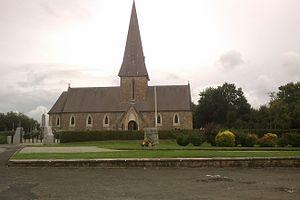
Photo de l'église de fr:Saint-Symphorien-le-Valois
La Haye est une commune française située dans le département de la Manche en région Normandie, peuplée de 4 006 habitants. Elle est créée le 1ᵉʳ janvier 2016 par la fusion de neuf communes, sous le régime juridique des communes nouvelles. Les communes de Baudreville, Bolleville, Glatigny, La Haye-du-Puits, Mobecq, Montgardon, Saint-Rémy-des-Landes, Saint-Symphorien-le-Valois et Surville deviennent des communes déléguées.
Saint-Symphorien-le-Valois est une ancienne commune française, située dans le département de la Manche en région Normandie, devenue le 1ᵉʳ janvier 2016 une commune déléguée au sein de la commune nouvelle de La Haye.